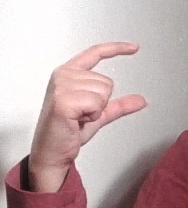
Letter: dal